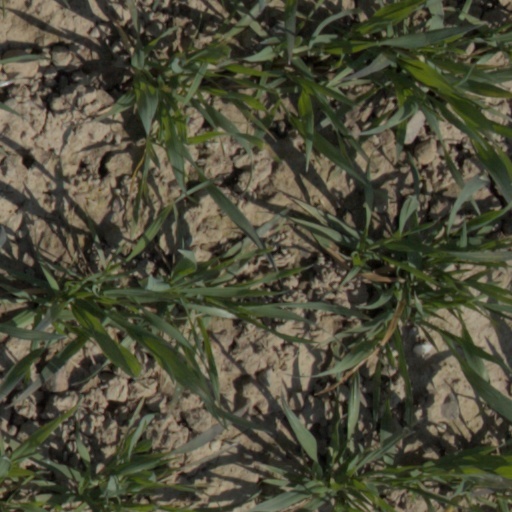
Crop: wheat